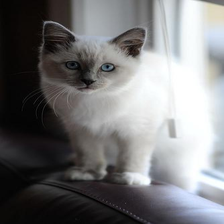
Species: cat
Breed: Ragdoll